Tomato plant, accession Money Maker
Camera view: horizontal (90 deg, fisheye); turntable rotation: 180 degrees
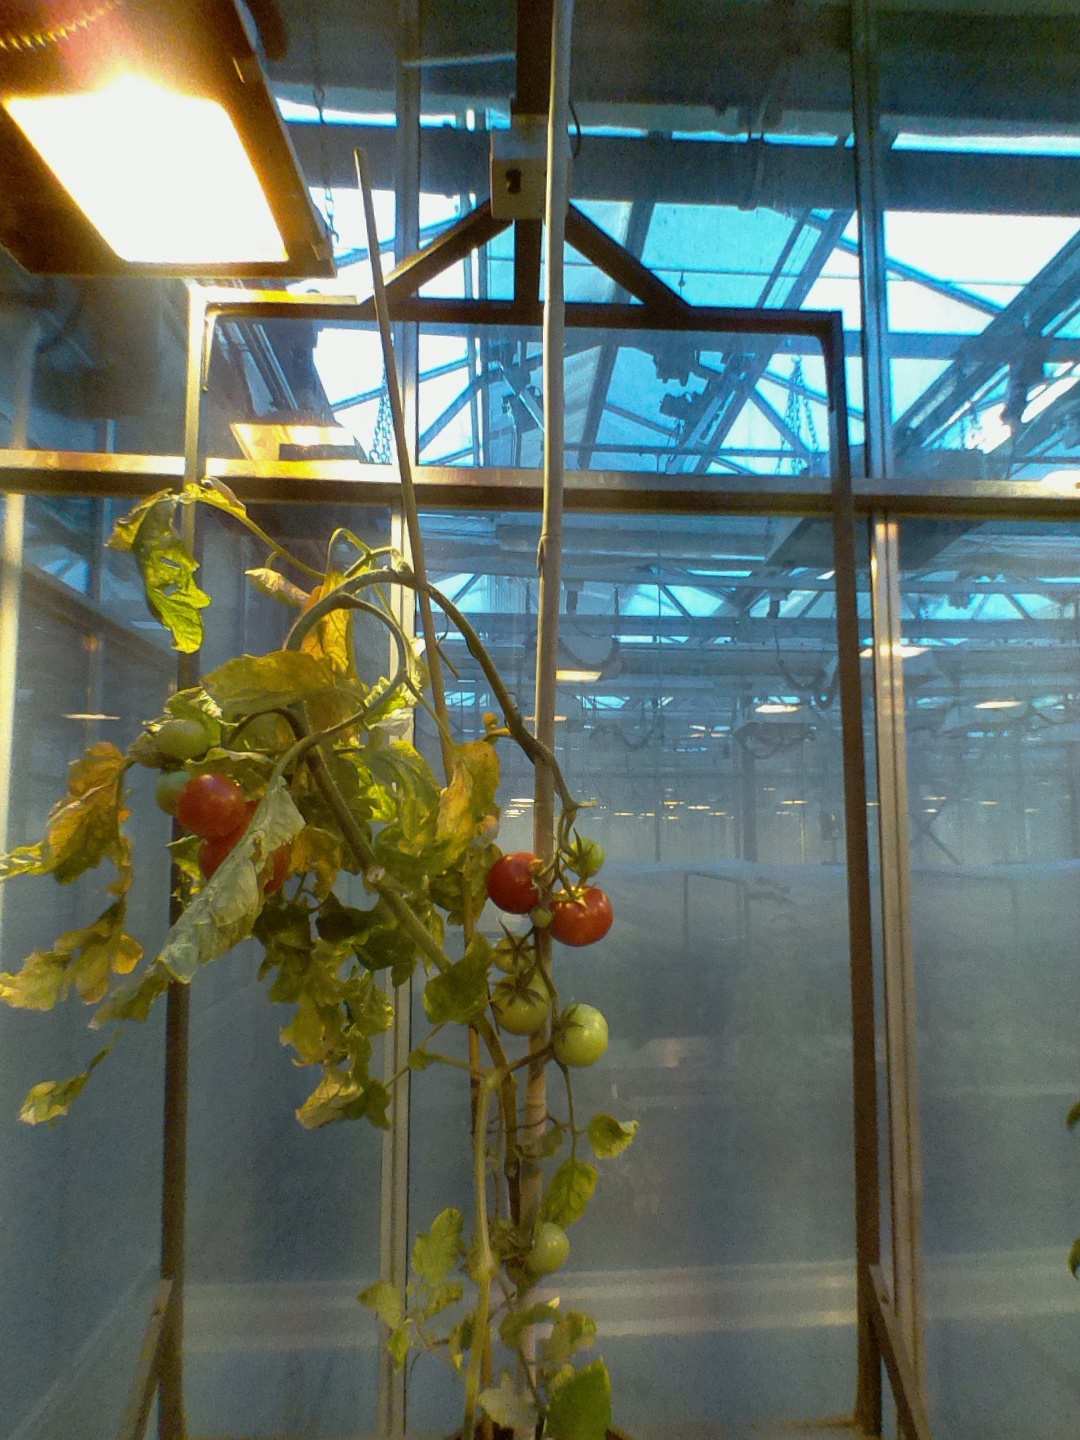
BBCH growth stage 85: 50%-60% of fruits show typical fully ripe color